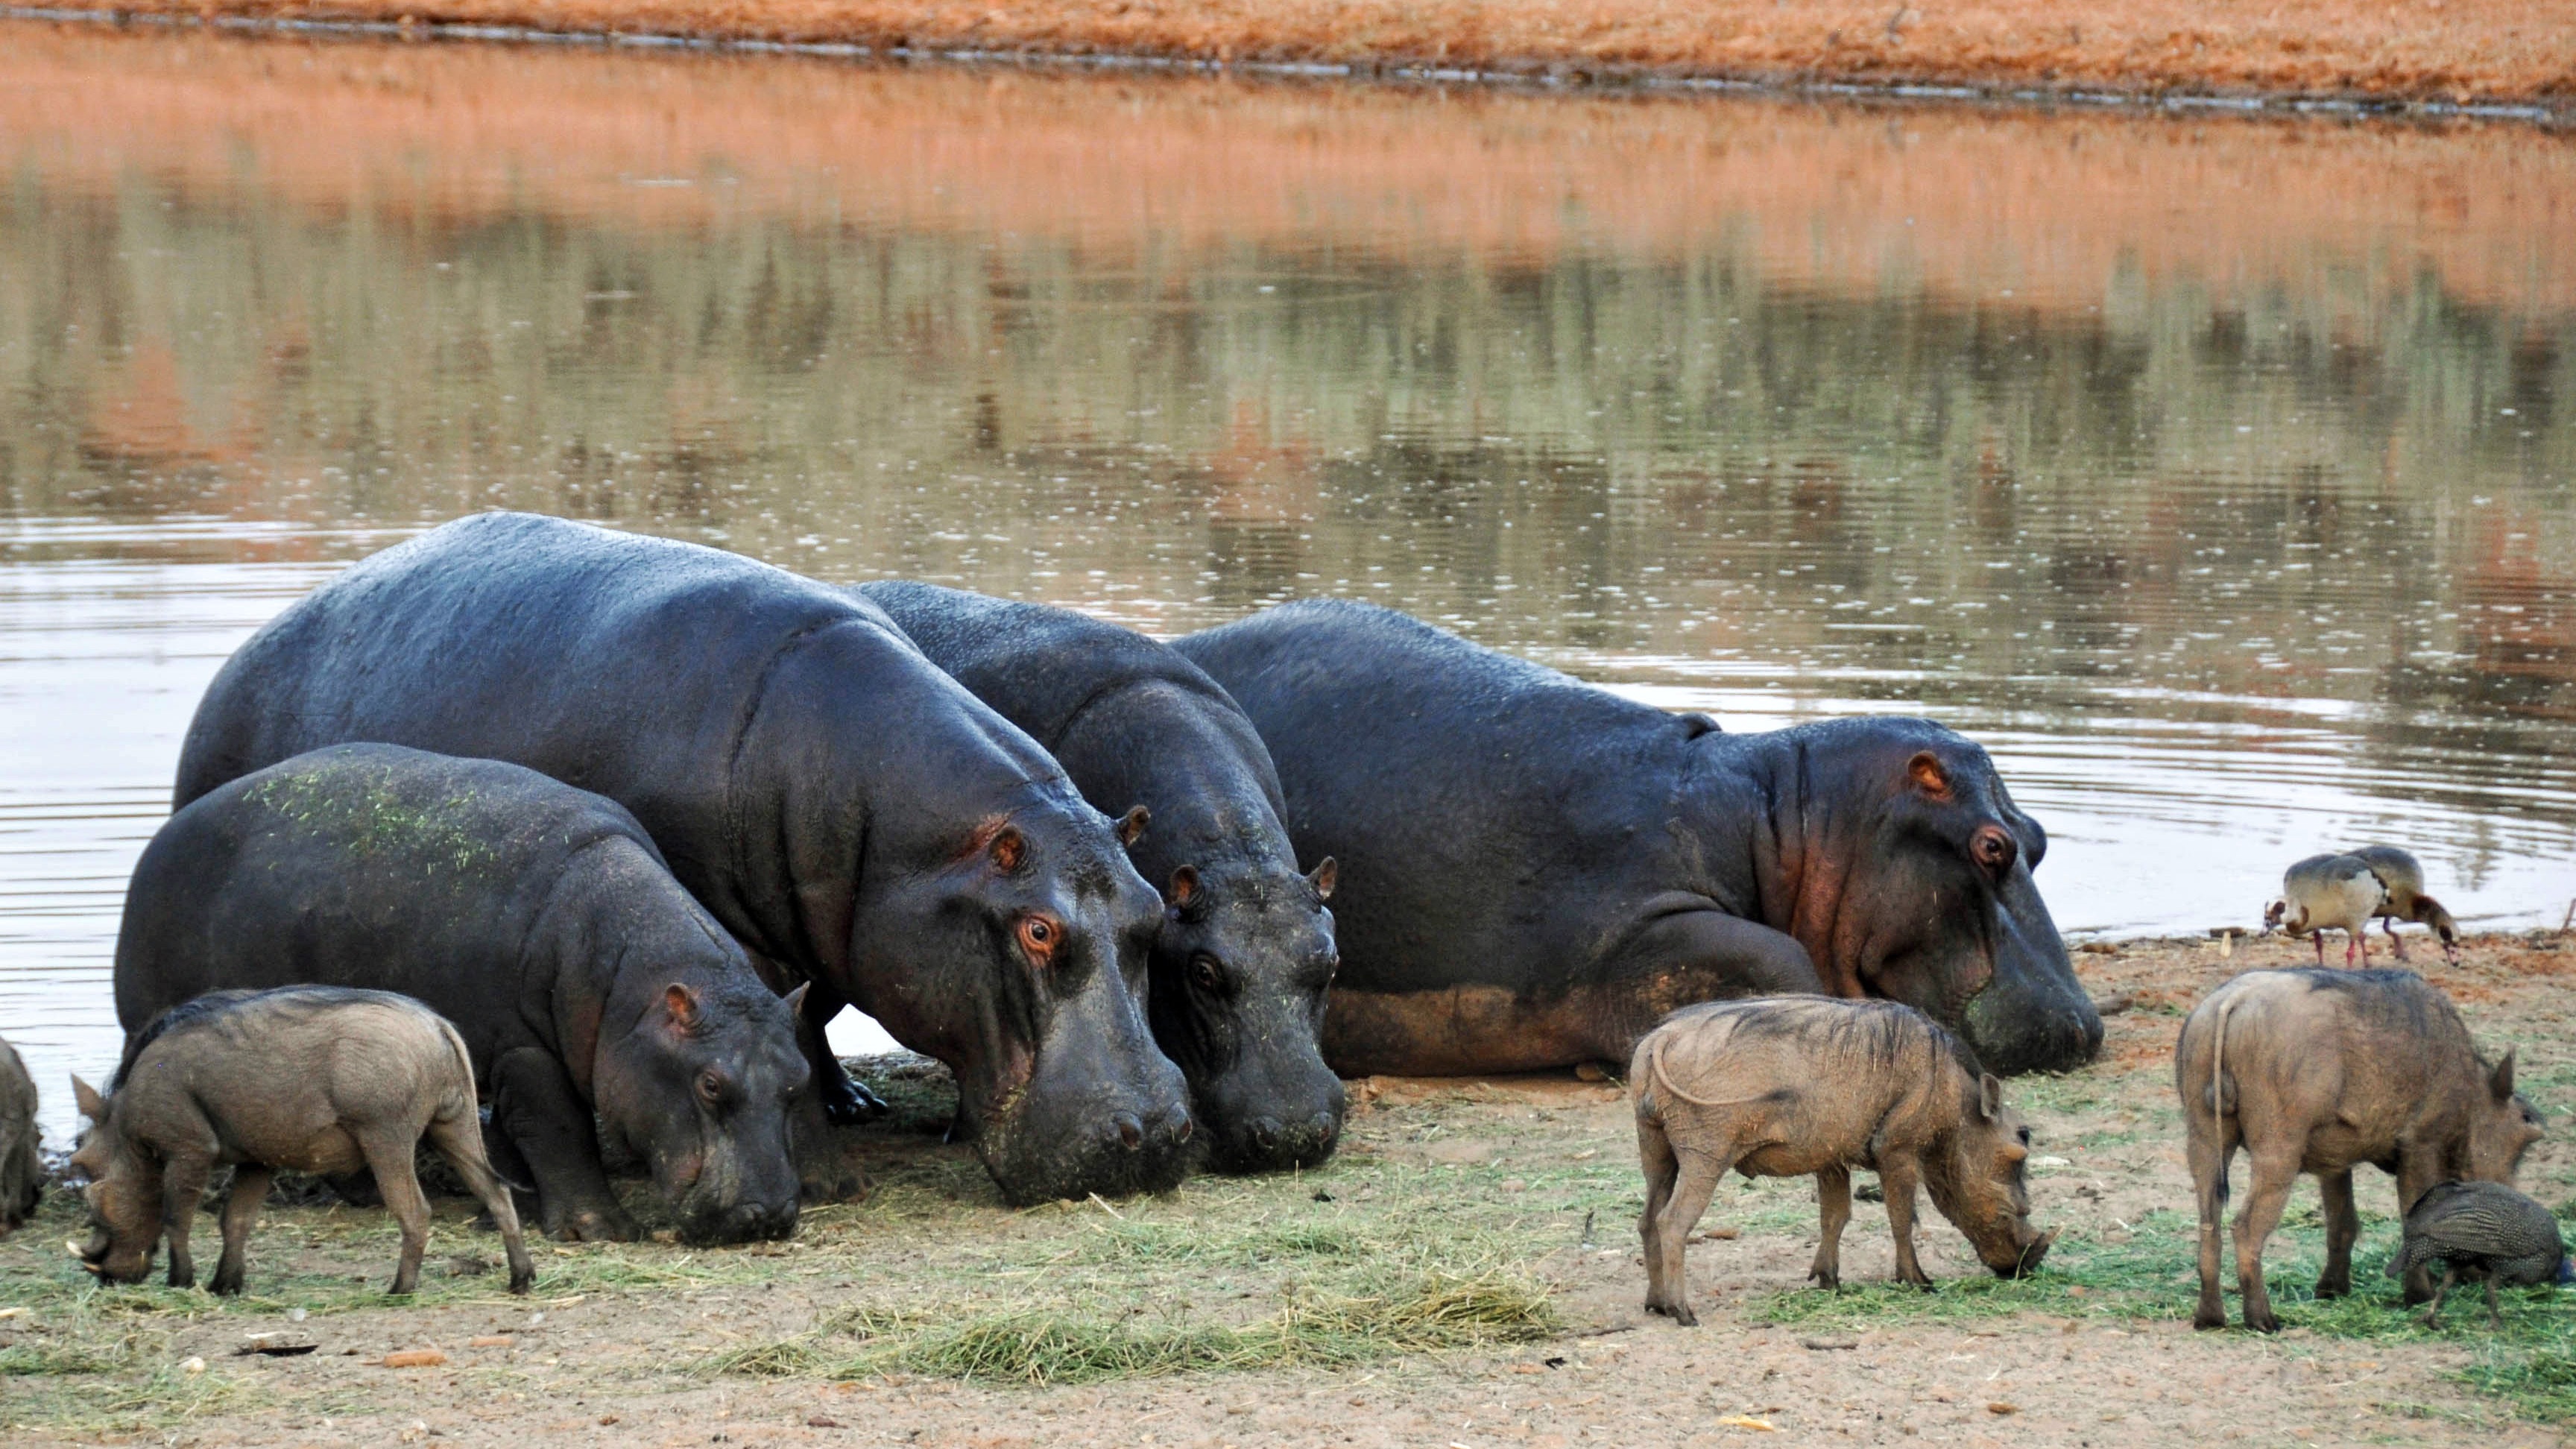
nature, adventure, dry, wildlife, zoo, herd, africa, mammal, eat, national park, fauna, animals, safari, hippopotamus, namibia, water buffalo, indian elephant, warthogs